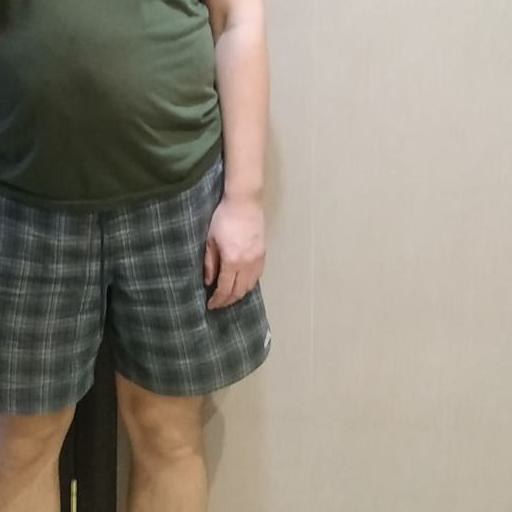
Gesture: no_gesture